Haultain, Saskatoon

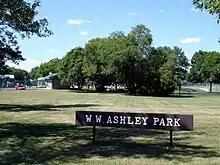
W.W. Ashley Park

The west half of Haultain was within the city limits when it incorporated; the land east of Clarence Avenue was annexed by the city between 1910 and 1919. A 1913 map shows that the present-day Haultain area overlaps two registered subdivisions of the day: the Broadway Addition in the west and Victoria Park in the east.